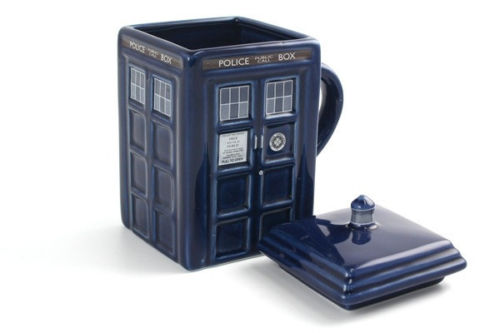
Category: mug